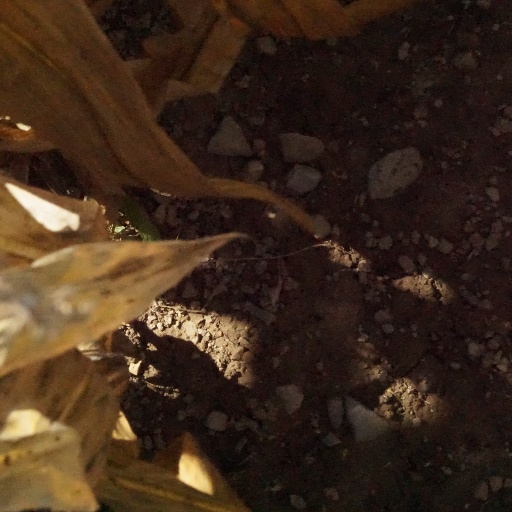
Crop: maize; corn